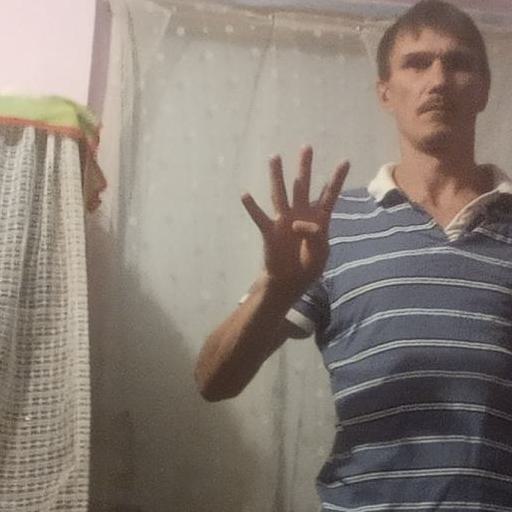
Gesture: four